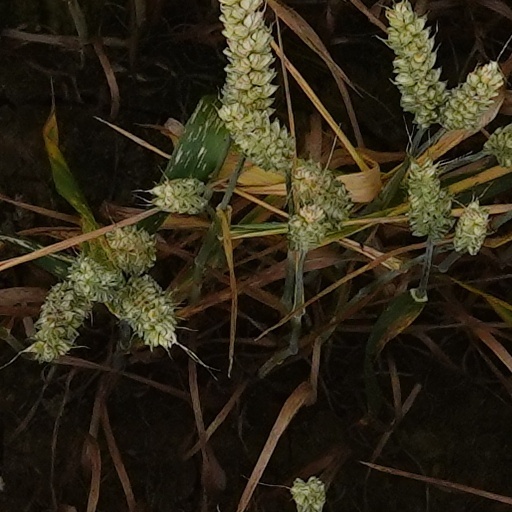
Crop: wheat